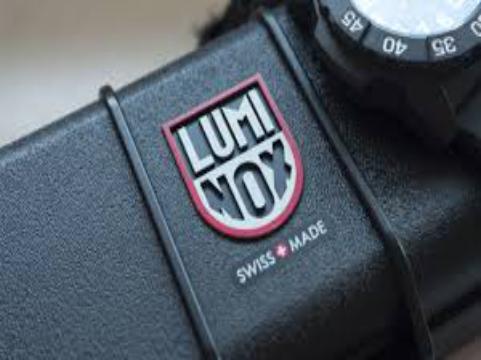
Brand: luminox
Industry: Clothes